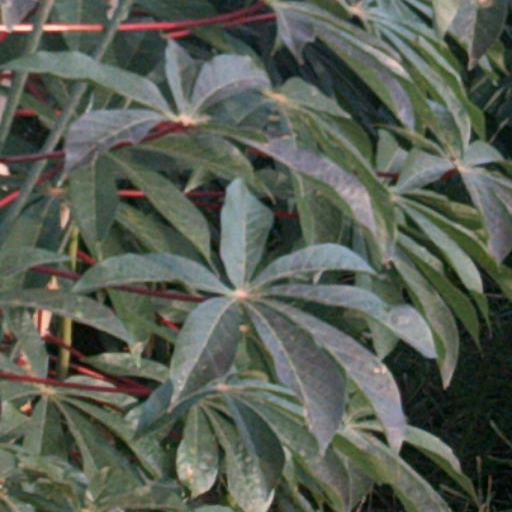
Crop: cassava